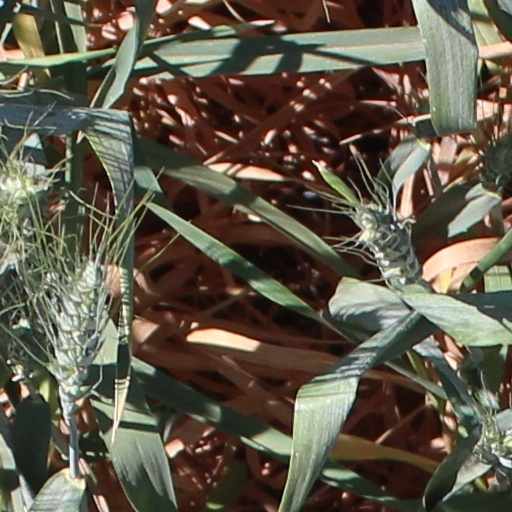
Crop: wheat